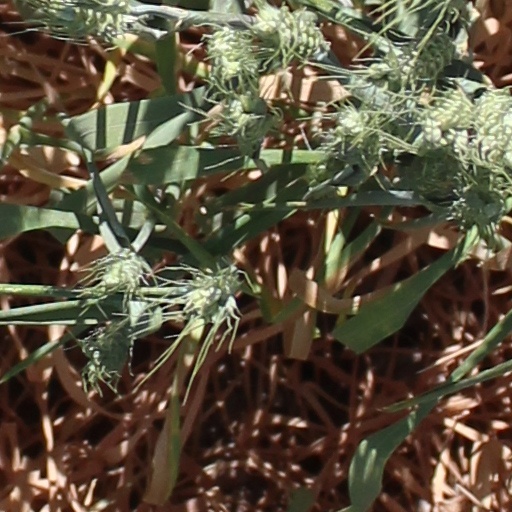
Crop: wheat